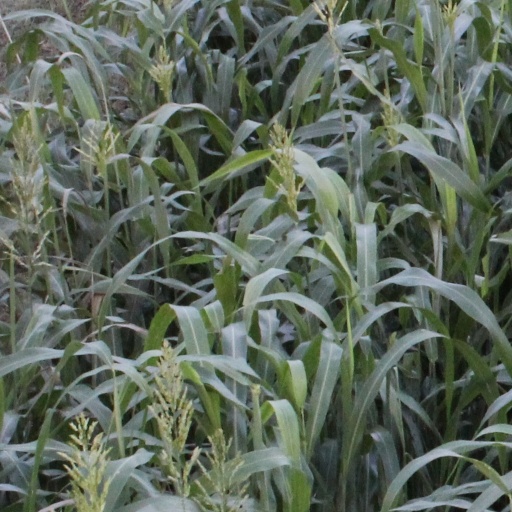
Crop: sorghum